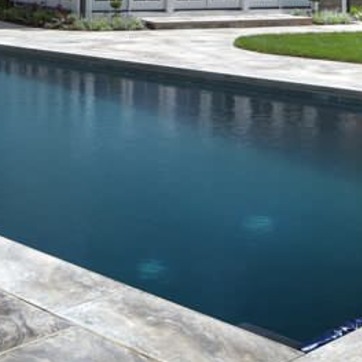
Material: water